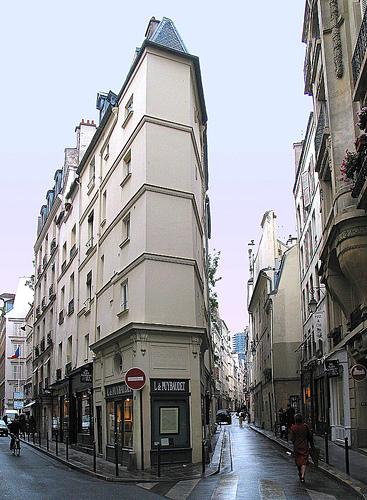
Weather: rain or strom